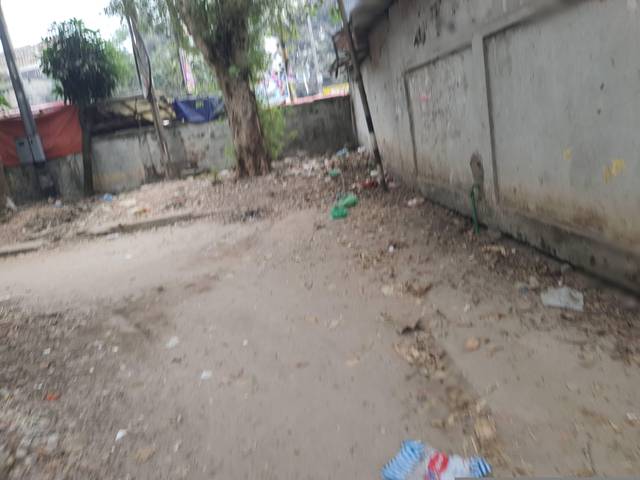
Region: Bangladesh
Coordinates: 23.733, 90.42